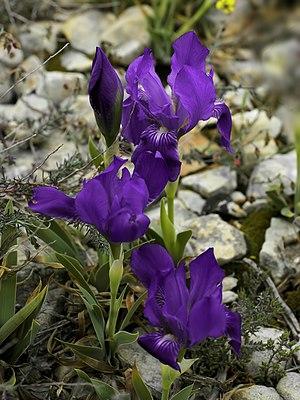
La forêt des cèdres du Luberon est située dans le Petit Luberon, partie occidentale du massif. Il existe une autre « forêt des cèdres » au niveau de la commune de Cabrières-d'Avignon, au nord du village.
Iris lutescens, appelé l'iris des garrigues, l'iris jaunâtre ou l'iris nain, est une plante appartenant au genre Iris et à la famille des Iridacées. Comme son nom l'indique, ses fleurs sont généralement de couleur jaune pâle, mais il existe aussi des variétés à fleurs violettes ou blanchâtres, ou encore bicolores. C'est une plante méditerranéenne poussant en principe sur le calcaire, dans les pelouses rocailleuses sèches. Elle est très cultivée dans les jardins.